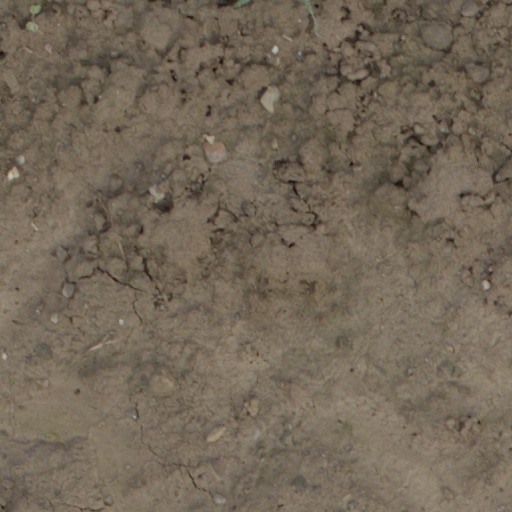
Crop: wheat